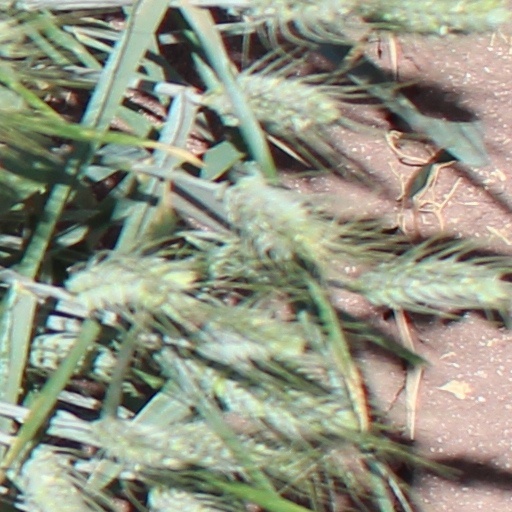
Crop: wheat